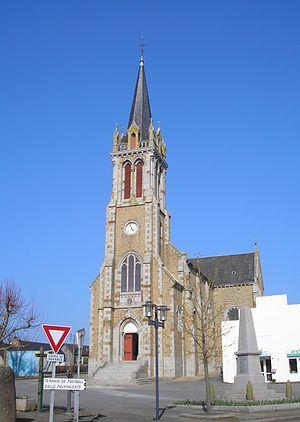
Désertines (Pays de la Loire, France). L'église Saint-Pierre.
Désertines est une commune française, située dans le département de la Mayenne en région Pays de la Loire, peuplée de 466 habitants.
La liste des églises de la Mayenne recense de manière exhaustive les églises, cathédrale et basiliques situées dans le département français de la Mayenne.
L'église Saint-Pierre de Désertines est une église catholique située à Désertines, dans le département français de la Mayenne.